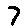
Label: 7